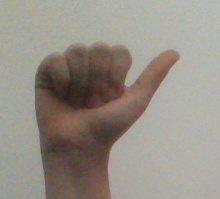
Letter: dhad